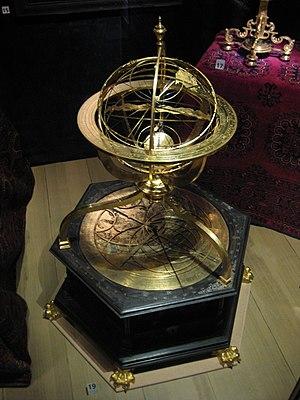
Jost Bürgi ou Jobst Burgius ou Justus Byrgius est un horloger, concepteur ingénieux d'instruments de mesure, astronome et mathématicien suisse. Il a travaillé à Cassel au service du landgrave Guillaume IV de Hesse-Cassel et à Prague au service de l'empereur Rodolphe II et de ses successeurs.